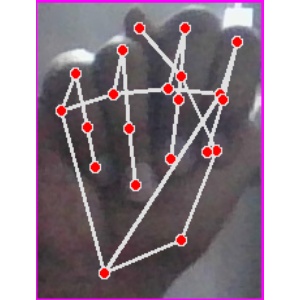
अक्षर: न